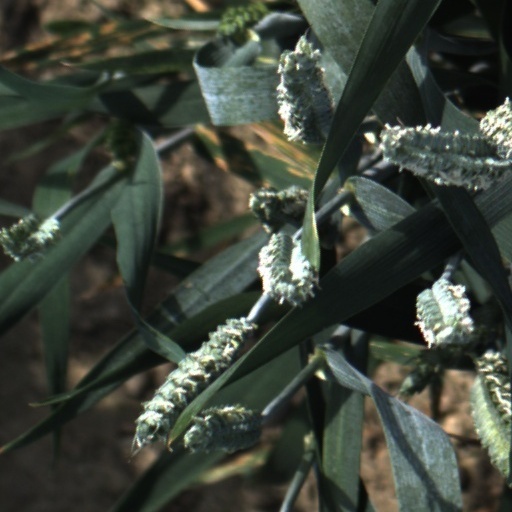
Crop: wheat